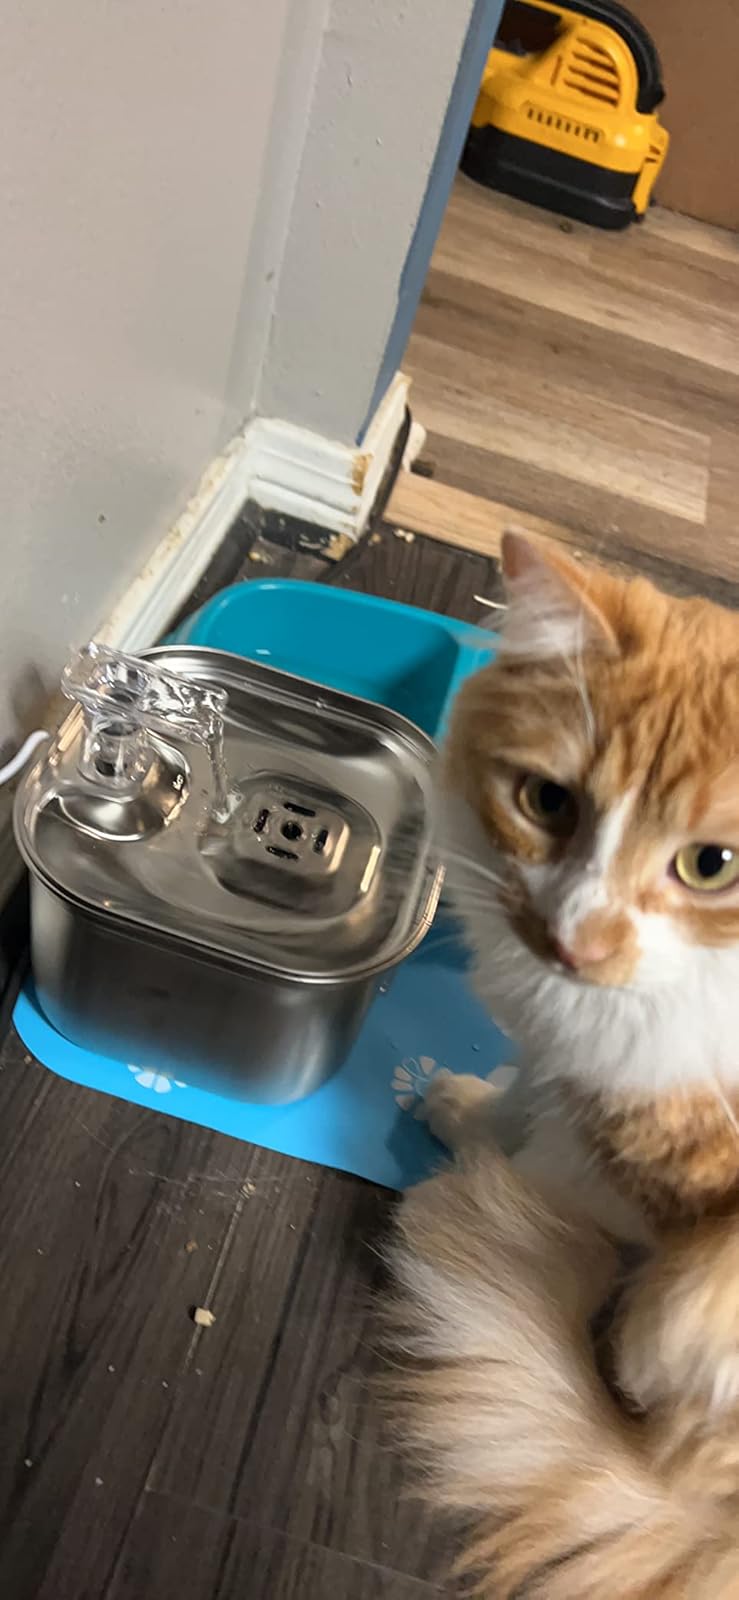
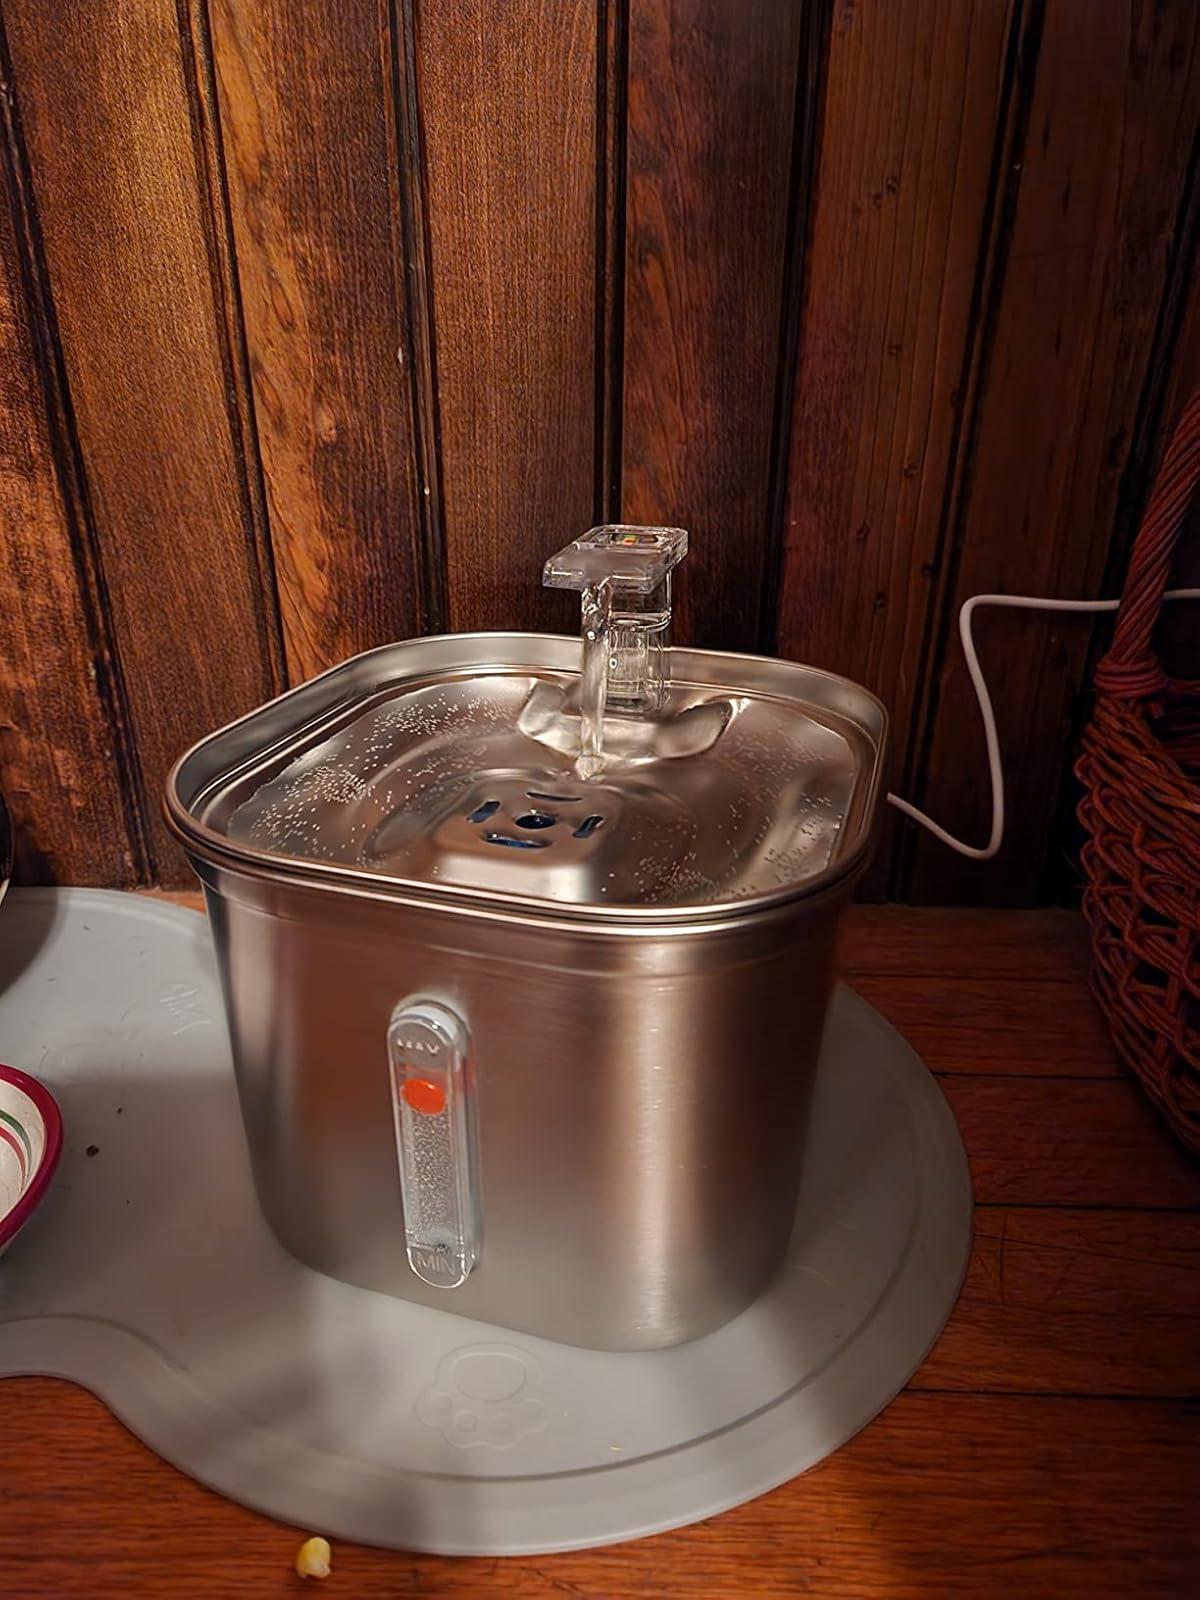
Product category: items_bowl
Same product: yes